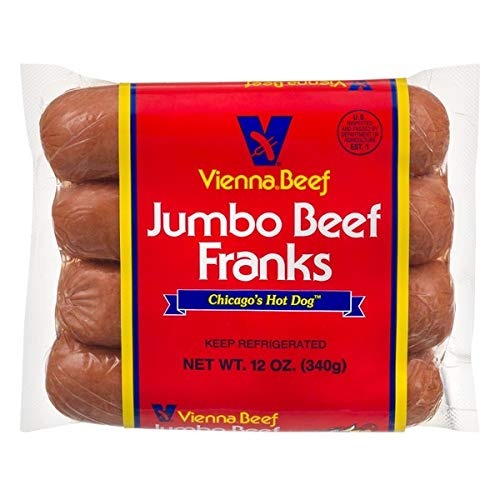
Item Name: Vienna Jumbo Beef Franks 12 Oz (4 Pack)
Bullet Point 1: four 12 oz packs
Bullet Point 2: Chicago's Hot Dog
Product Description: A 4 pack of beef franks in from Vienna of Chicago!
Value: 4.0
Unit: Count

Price: 6.98